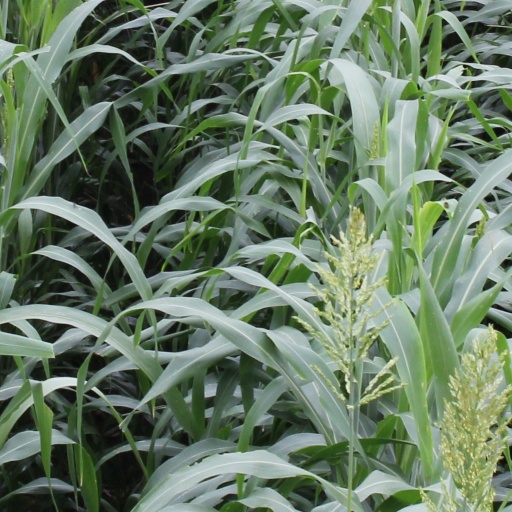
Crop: sorghum